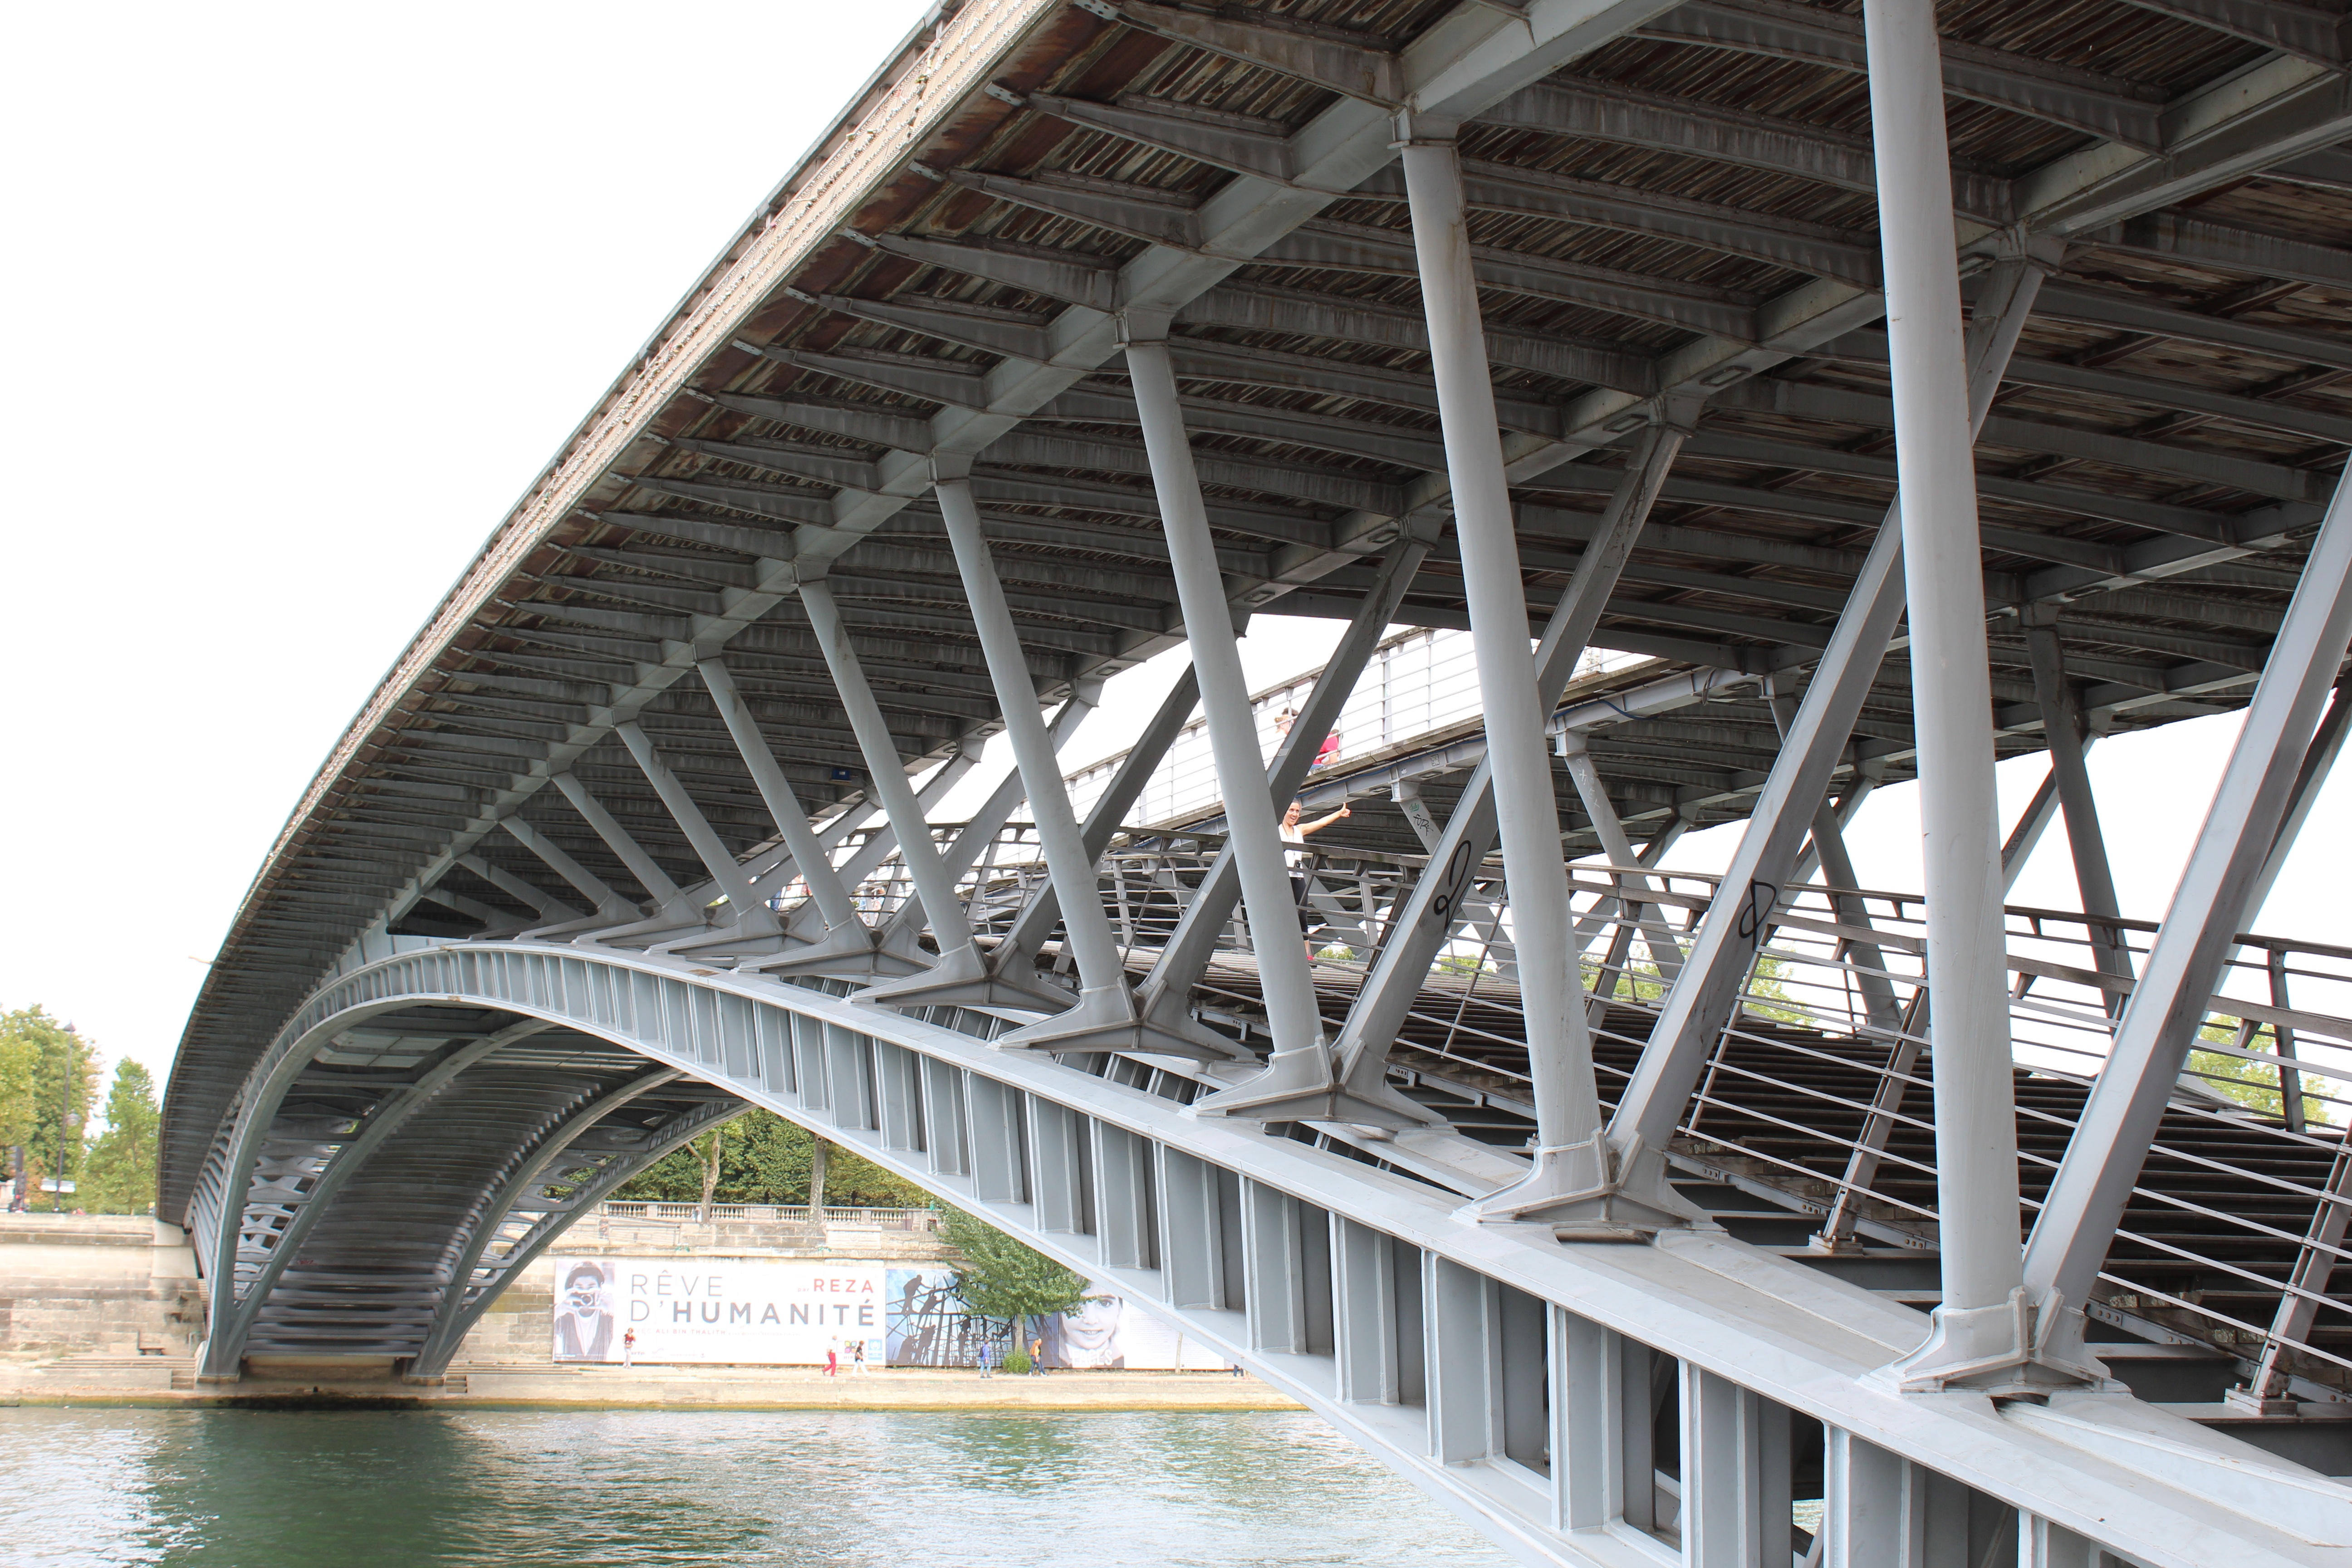
structure, bridge, overpass, stadium, arch bridge, truss bridge, skyway, nonbuilding structure, girder bridge